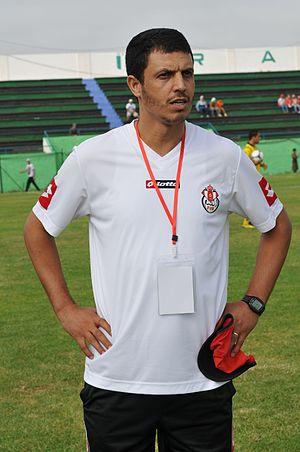
Jamal Sellami lors du match du WA Casablanca contre le FUS de Rabat au tournoi amical Ahmed Antifi, le 22 août 2012.
Jamal Sellami, né le 6 octobre 1970 à Casablanca, est un footballeur international marocain reconverti en entraîneur. Durant sa carrière de joueur, qui s'étend de 1991 à 2004, il évolue au milieu de terrain, et parfois en défenseur central. Depuis novembre 2019, il est l'entraîneur du Raja Club Athletic, club où il a joué une grande partie de sa carrière.
L'Équipe du Maroc de football A' représente le Maroc dans les compétitions de football contenant des joueurs locaux comme pour le Championnat d'Afrique des nations ainsi que la Coupe arabe des nations.
Le Raja Club Athletic ou Raja de Casablanca abrégé en Raja CA ou RCA est un club professionnel marocain de football basé à Casablanca.
L'histoire du Raja Club Atheltic débute au milieu du XXᵉ siècle, au quartier populaire connu pour être le berceau de la résistance à cette époque, Derb Sultan, lorsqu'un groupe de syndicats marocains à leur tête Mahjoub Ben Seddik, chef historique de l'Union marocaine du travail, perçoivent le football comme un instrument d’émancipation et de résistance face au colonisateur, et cherchent à s'inscrire parmi les clubs sportifs de Casablanca. Ils décident finalement le 20 mars 1949 de fonder leur propre club : le Raja Club Athletic.